Ullensvang

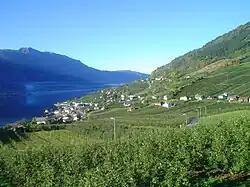
View of the Opedal area and all the surrounding orchards

On 1 January 1838, the large parish of Kinsarvik was established as a municipality (see formannskapsdistrikt law). The large parish was made up of the main parish and the annex of Ullensvang. On 1 January 1869, Ullensvang became the main parish and Kinsarvik became an annex to Ullensvang. At this time the municipality changed its name to "Ullensvang". On 1 January 1882, a small area of Ullensvang (population: 22) was transferred to the neighboring municipality of Vikør. On 1 July 1913, the municipality of Ullensvang was divided into three parts: the northwestern part became Kinsarvik Municipality, the southern part became Odda Municipality, and the rest remained as Ullensvang Municipality, albeit much smaller. This left Ullensvang with 1,941 residents.